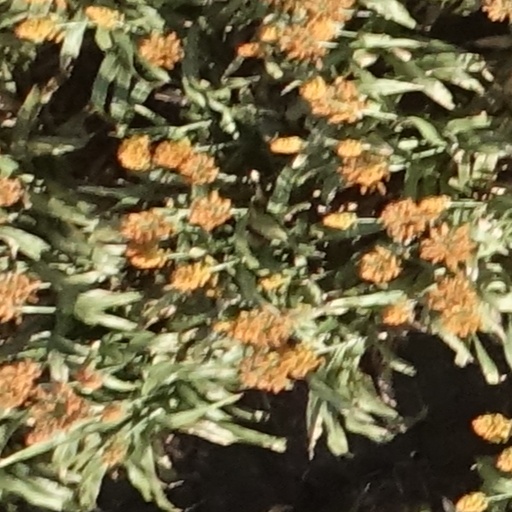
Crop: sorghum